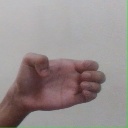
अक्षर: ख